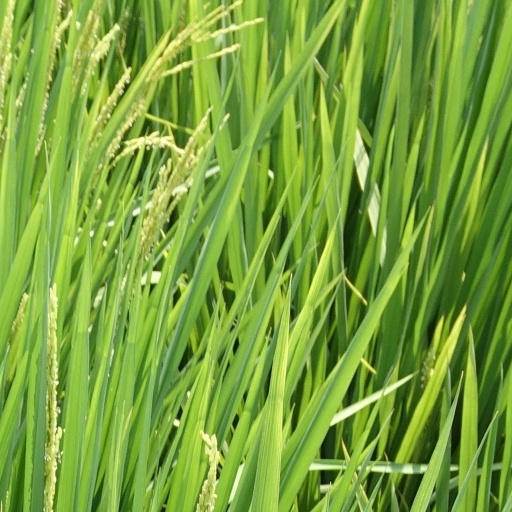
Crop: rice